Reifenstein Abbey

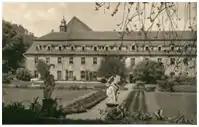
The abbey in the 1930s

Reifenstein Abbey was a Cistercian abbey near the present village of Kleinbartloff in the Eichsfeld in Thuringia, Germany.